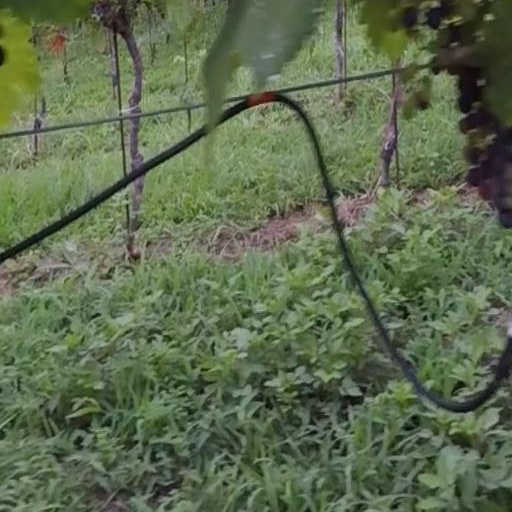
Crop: grape